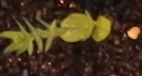
Label: Flax